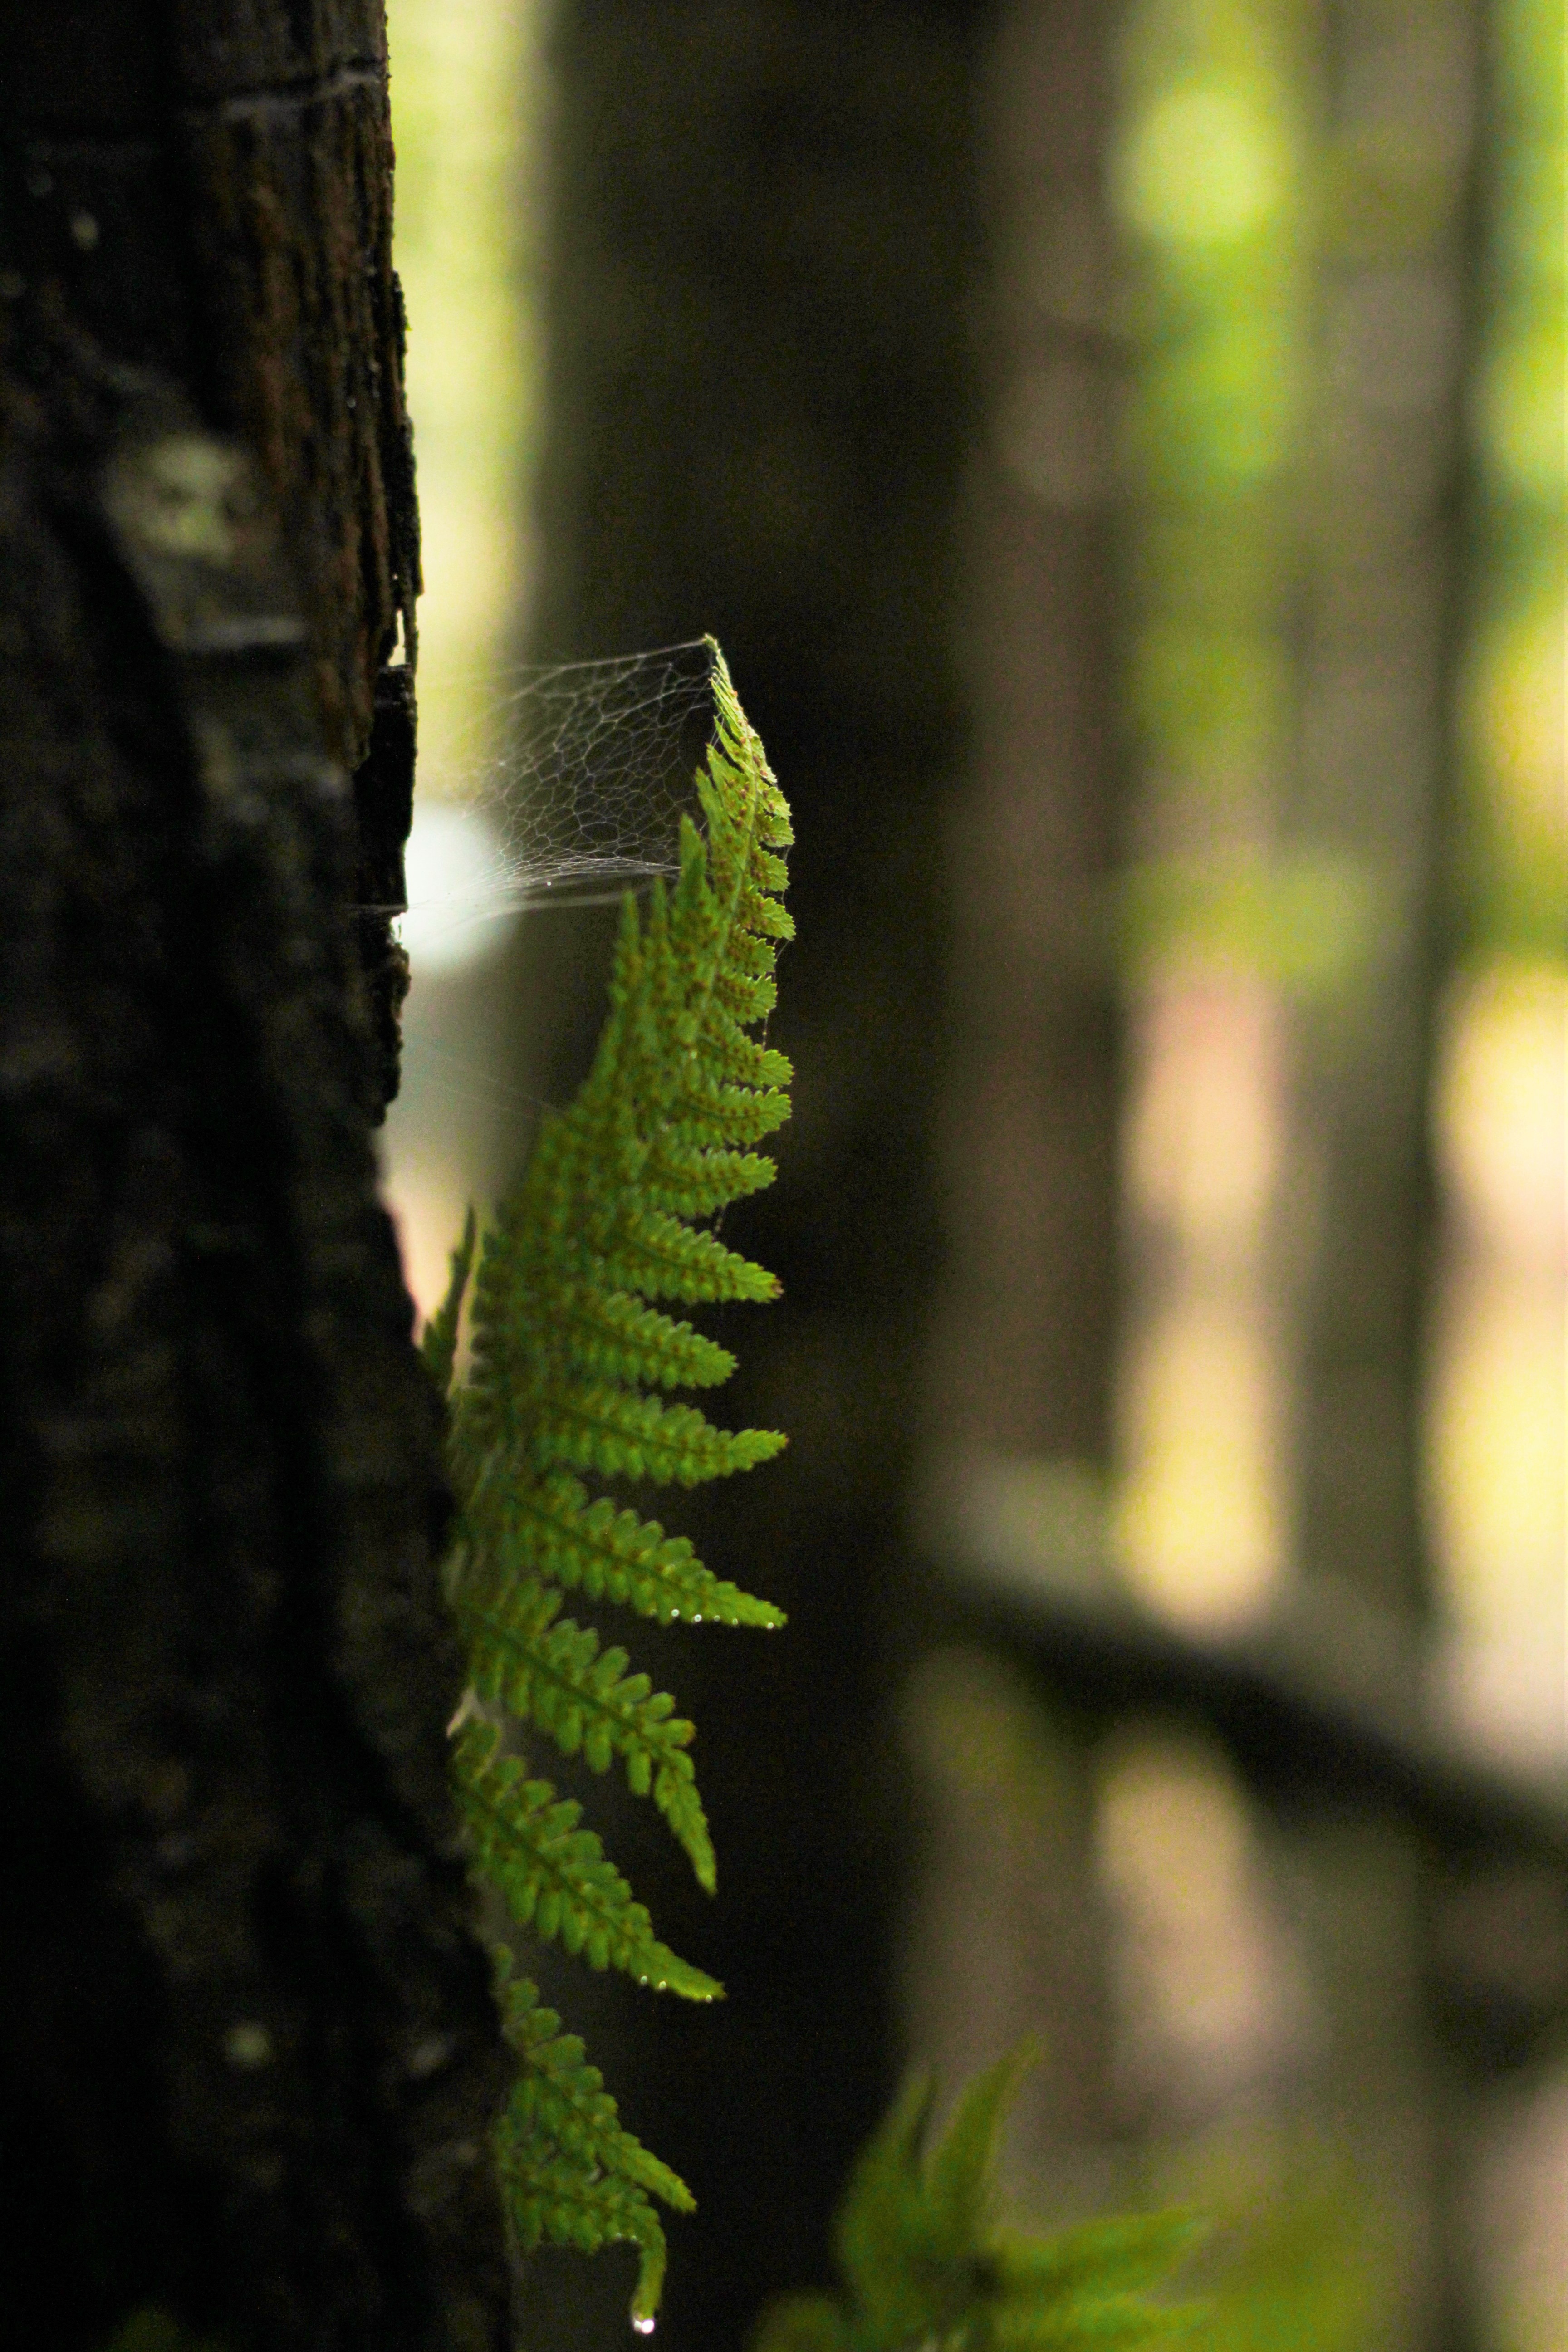
tree, nature, forest, branch, plant, sunlight, leaf, flower, green, jungle, botany, flora, fauna, fern, close up, rainforest, woodland, habitat, macro photography, natural environment, plant stem, land plant, ferns and horsetails, vascular plant